Mariano de Aycinena y Piñol

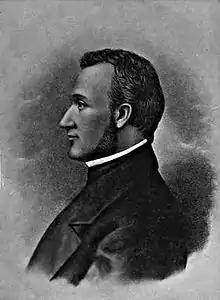
Liberal Honduran Caudillo Francisco Morazán.

Morazán and his liberal forces were fighting around San Miguel, in El Salvador beating any conservative federal forces sent by Guatemalan general Manuel Arzú from San Salvador. Then, Arzú decided to take matters in his own hands and left colonel Montúfar in charge of San Salvador and went after Morazan. After realizing that Arzu was after him, Morazan left for Honduras to look for more volunteers for his army. On September 20, Manuel Arzá was close to the Lempa River with 500 men, when he was notified that the rest of his army had capitulated in San Salvador. Morazan then went back to El Salvador with a considerable army and general Arzú, feigning a sickness, fled to Guatemala, leaving lieutenant colonel Antonio de Aycinena in command. Aycinena and his 500 troops were going to Honduras when they were intercepted by Morazan troops in San Antonio, forcing Aycinena to concede defeat on October 9. With Aycinena defeat, there were no more conservative federal troops in El Salvador. On October 23, general Morazán marched triumphally in San Salvador. A few days later, he went to Ahuachapán, to organize an army to take down the conservative aristocrats led by Mariano Aycinena y Piñol in Guatemala and establish a regime favorable to the central American Federation that was the dream of the liberal criollos.